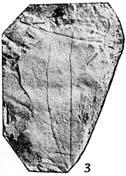
一个化石属于被子植物，其特征描述:标本为花朵上的叶状裂片，圆形，椭圆形，长3~3.8厘米，宽2~2.5厘米，顶端钝尖或短渐尖，基部宽楔形或圆形，全缘，柄未保存，裂片薄纸质。具基出三条主脉，集顶弧曲脉序，中主脉较强，直伸，上部微弯曲；侧主脉伸出角20°，多少呈弧形伸向顶部，中主脉在中、上部有4~6对侧脉伸出，与侧主脉形成脉环；侧主脉有4~7对外脉伸向叶缘形成脉环。第三级脉细，在侧脉和外脉之间形成长方形或多边形网。第四级脉局部可见，形成多边形细网。